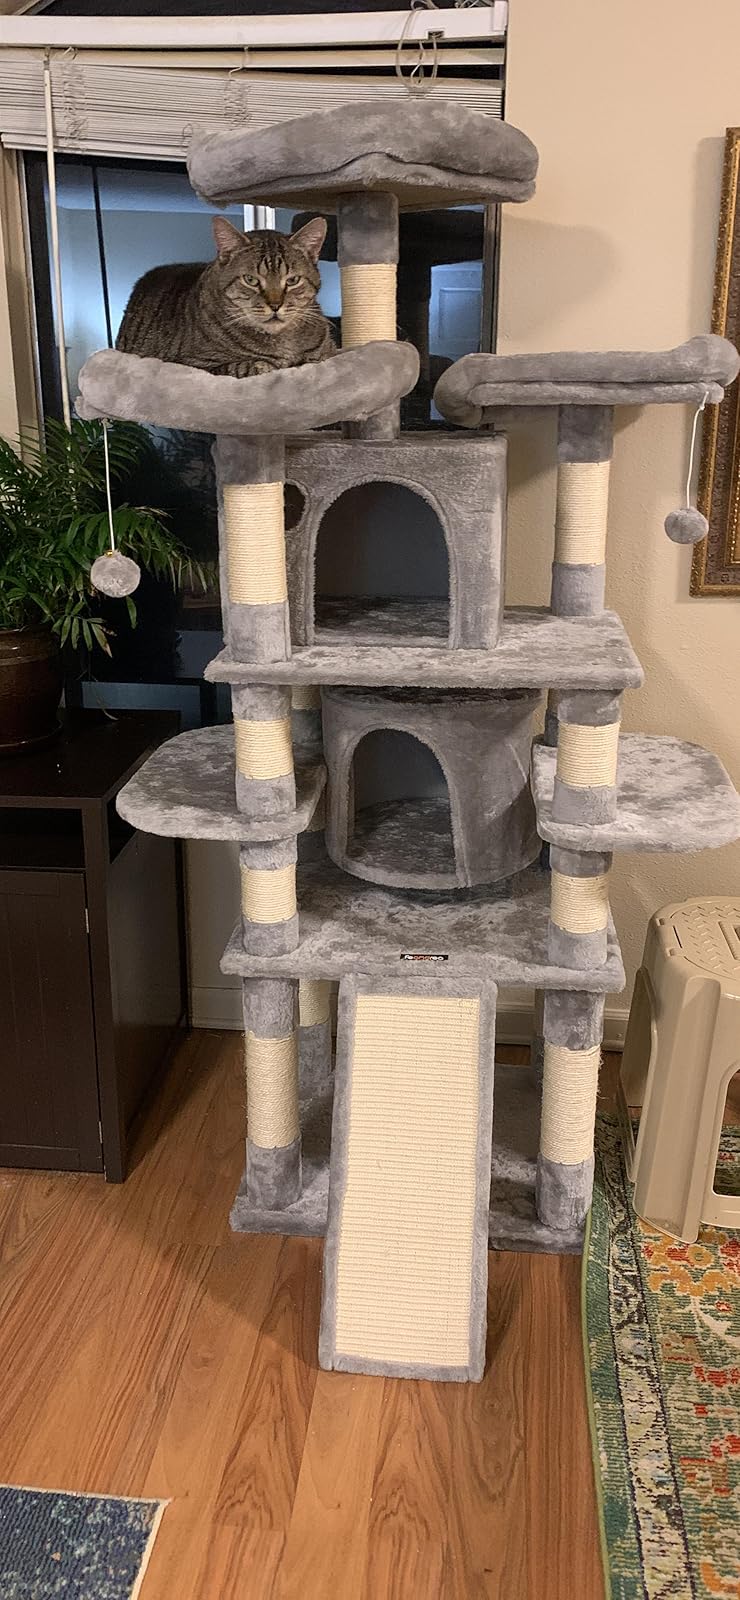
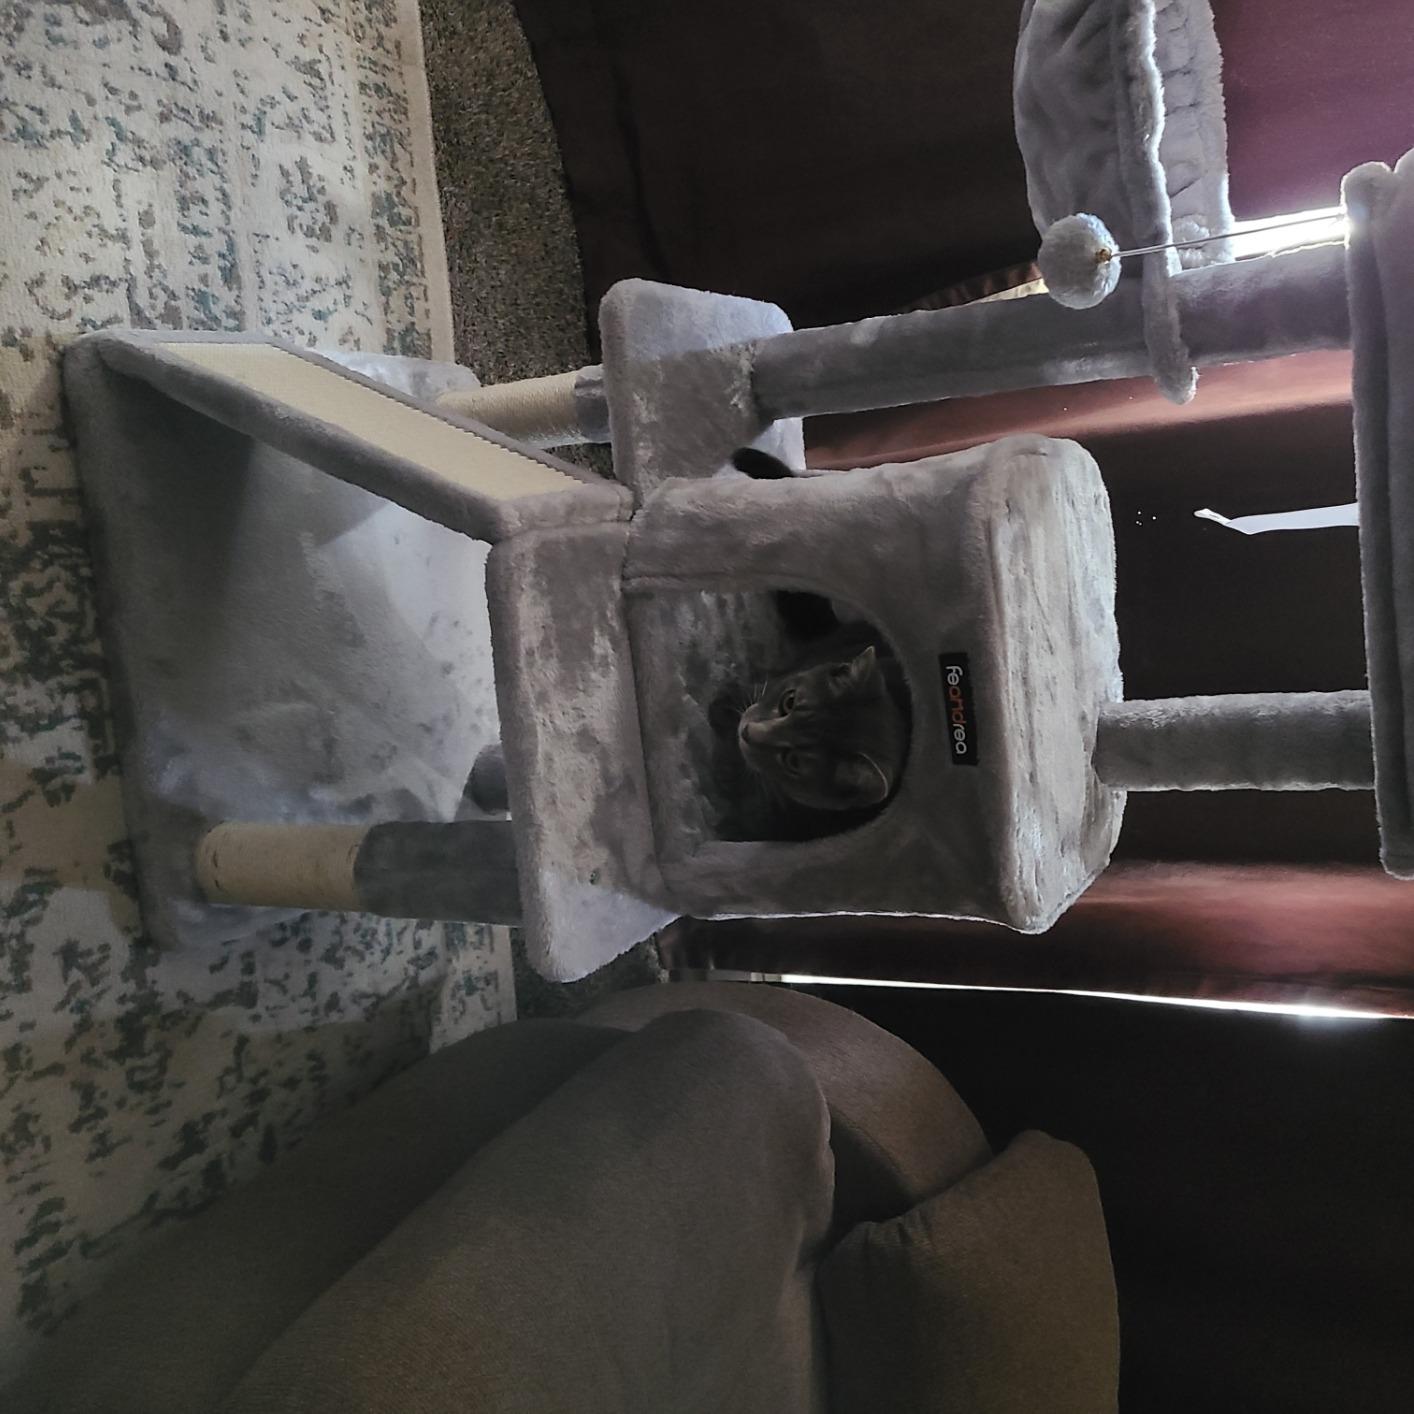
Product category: items_cat tree
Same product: no